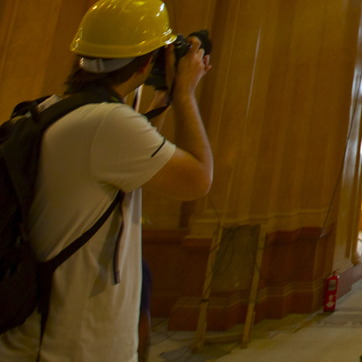
Material: skin